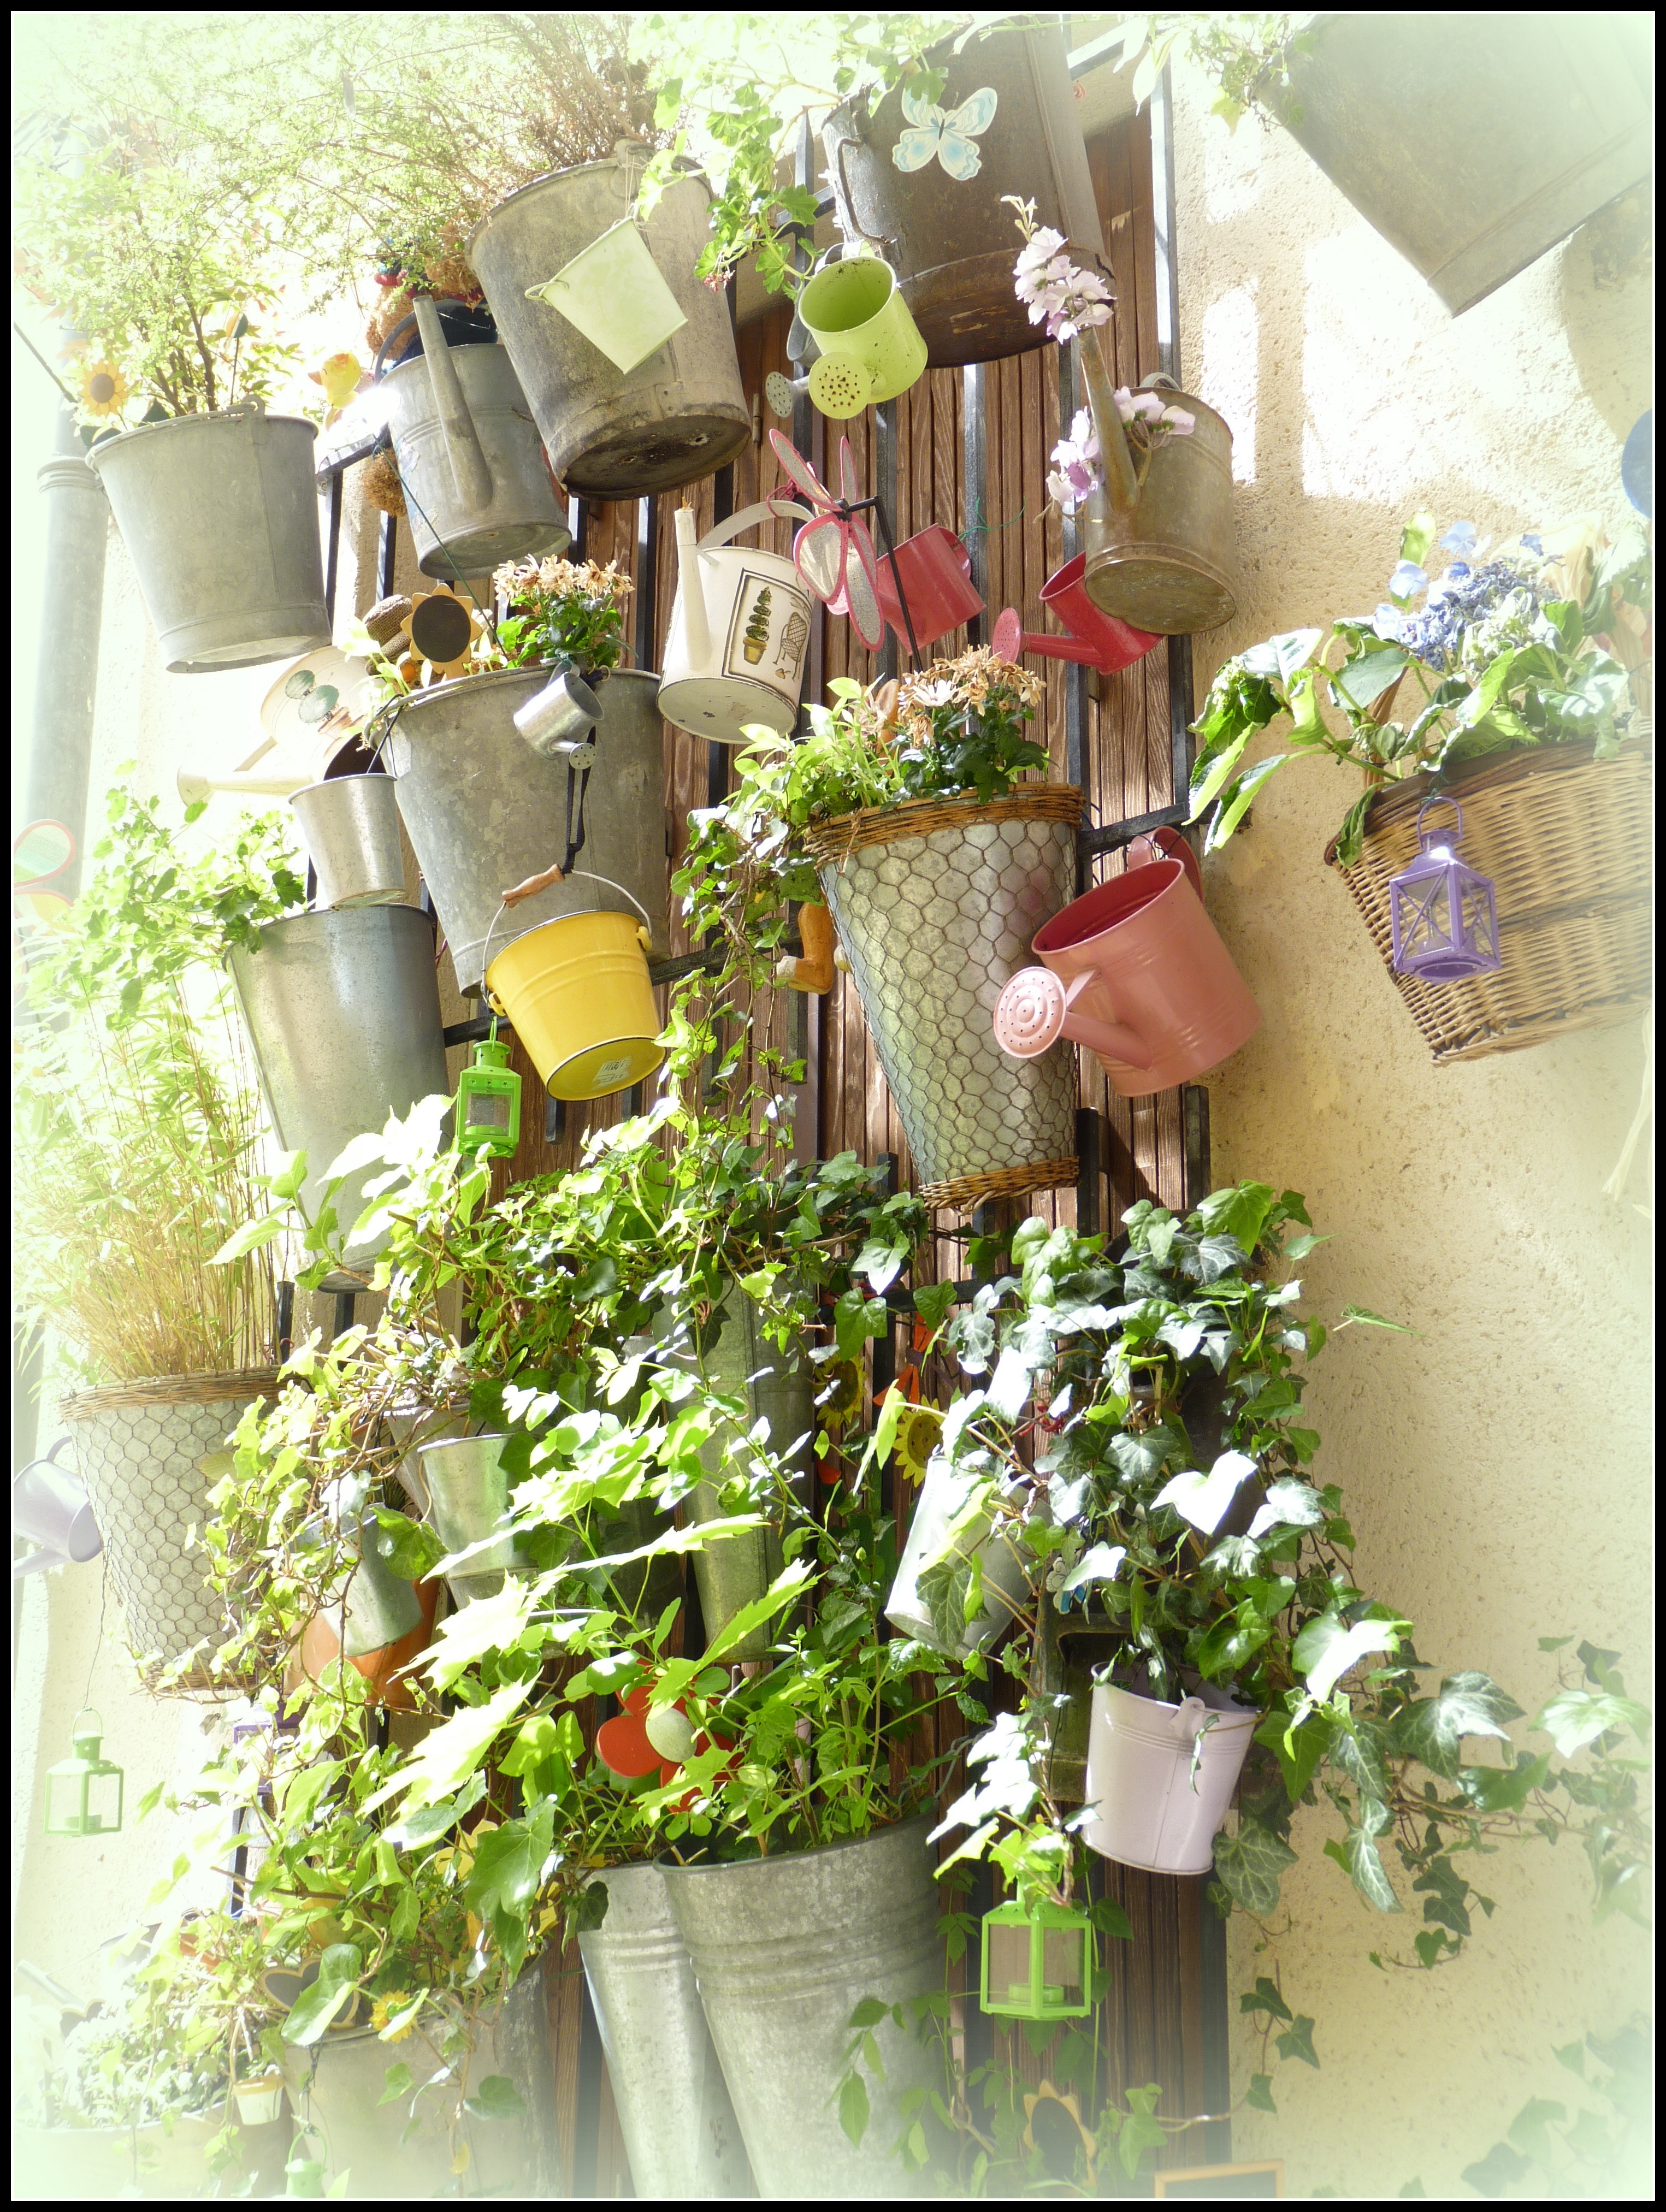
plant, flower, decor, flora, flowers, flower pot, christmas decoration, floristry, flower bouquet, floral design, flower arranging